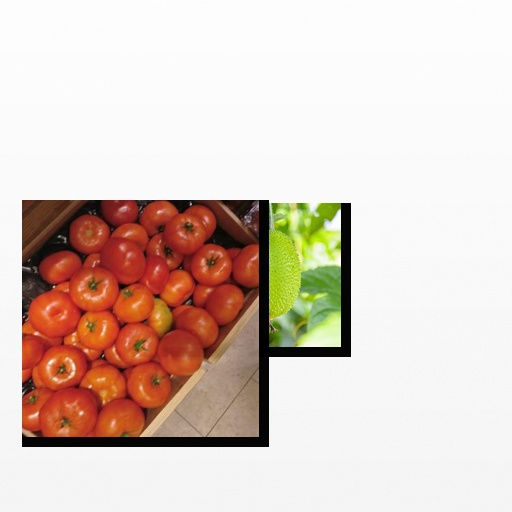
Food items: tomato, spiny_gourd